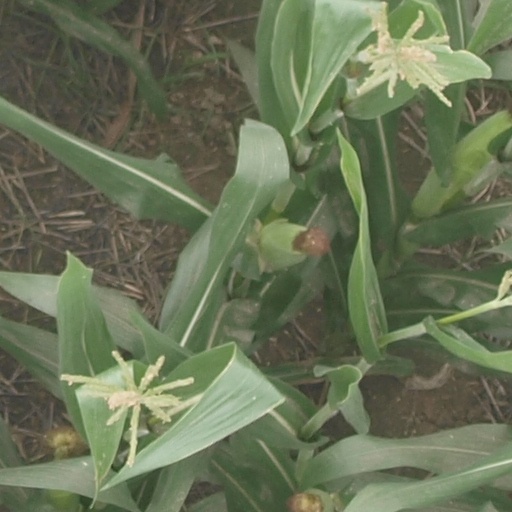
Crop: maize; corn